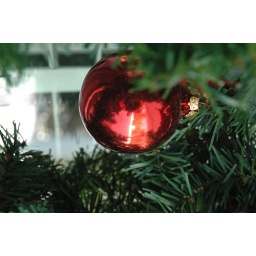
reflection of my inlaws' shed in a red Christmas ball on a wreath